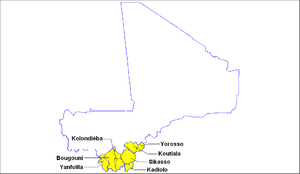
Les cercles de la région de Sikasso au Mali. Créée par Olivier Epron à partir de l'Image:Mali cercles.png
La région de Sikasso est la troisième région administrative du Mali. Elle s’étend sur 71 790 km². Sa capitale est la ville de Sikasso.